Ray Chang (baseball)

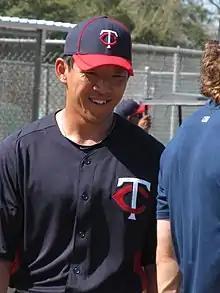
Chang in

Raymond Bo-shue Chang (born August 24, 1983) is a Chinese American former professional baseball infielder. He played in the 2009, 2013, 2017, and 2023 World Baseball Classics for the Chinese national team.